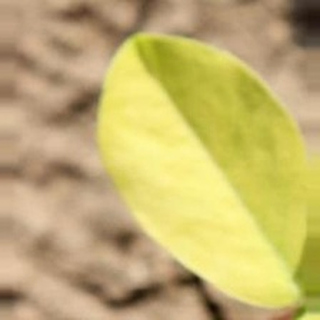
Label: groundnut_nutrition_deficiency